Gillard government

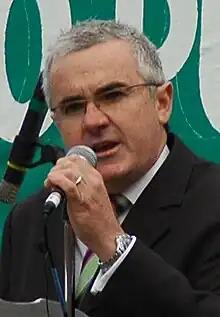
Tasmanian Independent Andrew Wilkie was one of four non-Labor members of the House of Representatives whose support secured minority government for Julia Gillard. Management of her Parliamentary majority has been a significant aspect of Gillard's prime ministership. Wilkie withdrew his support for Gillard in January 2012.

Following the August 2010 election, Julia Gillard signed a formal agreement with the Australian Greens and secured the support of three independents in relation to confidence and supply within the Australian House of Representatives, thus enabling the Gillard government to return to office as a minority government. Key to the arrangement was the ongoing support of four non-Labor members of the House of Representatives.